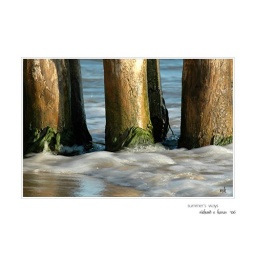
standing in the shallows waters of the shore of Lake Michigan gathering moss these old pillars are surely no rolling stones